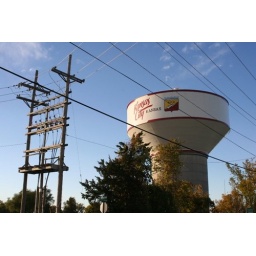
Just a water tower over by my house in kansas city.